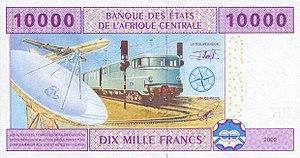
Le franc CFA de la CEMAC est, depuis sa création en 1958, une monnaie commune, la devise officielle des six États membres de la Communauté économique et monétaire de l'Afrique centrale. Il est divisé en cent centimes.